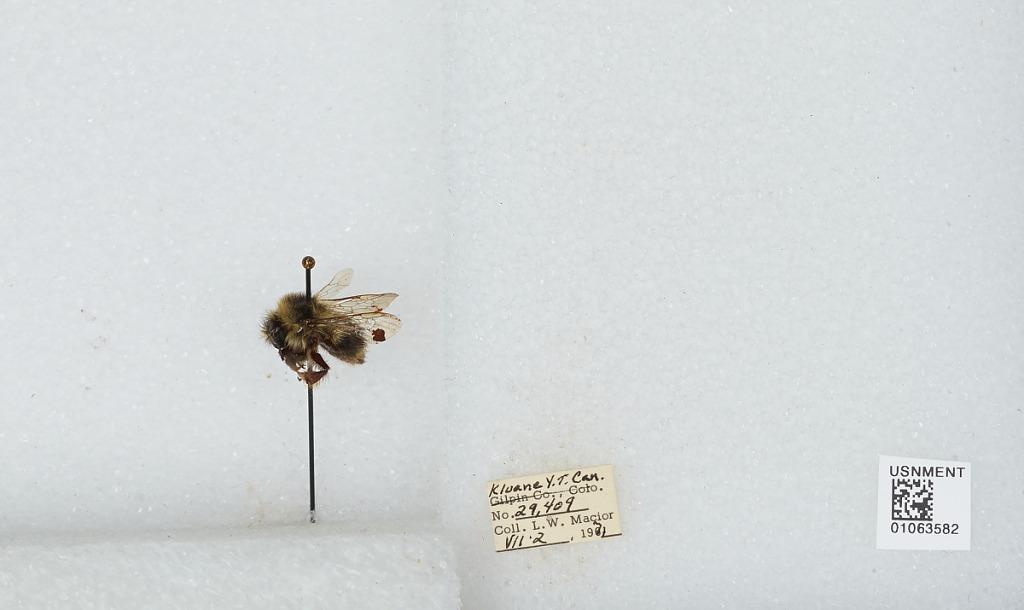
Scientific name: Bombus bifarius nearcticus
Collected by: L. Macior
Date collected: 1971-7-2
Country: Canada
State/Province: Yukon Territory
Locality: Kluane
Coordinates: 60.75, -139.5